Lorie Griffin

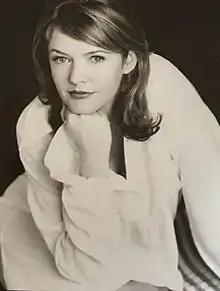

Lorie Griffin is an American former film and television actress and model who is best known for her role as Pamela Wells in the movie "Teen Wolf". Her filmography includes "Cheerleader Camp" and "Aloha Summer", as well as television guest roles on "Charles in Charge" and "Highway to Heaven".